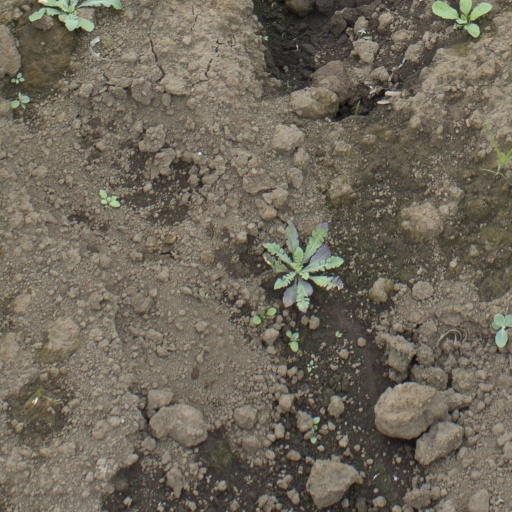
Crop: soybean